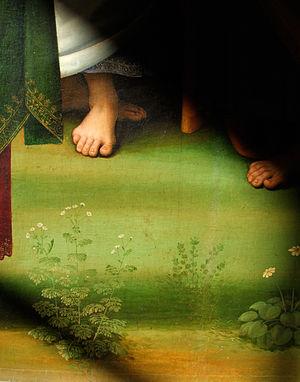
Détails du bas du polyptyque de saint Pierre du Pérugin -
L'Ascension du Christ en présence de la Vierge et des apôtres est une peinture religieuse du Pérugin, datant de 1496 - 1500 environ, conservée au musée des Beaux-Arts de Lyon.